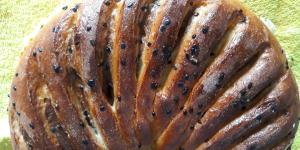
pan dulce con frutos secos